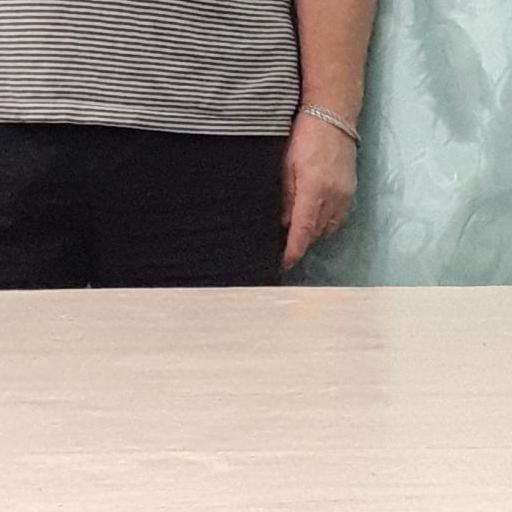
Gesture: no_gesture